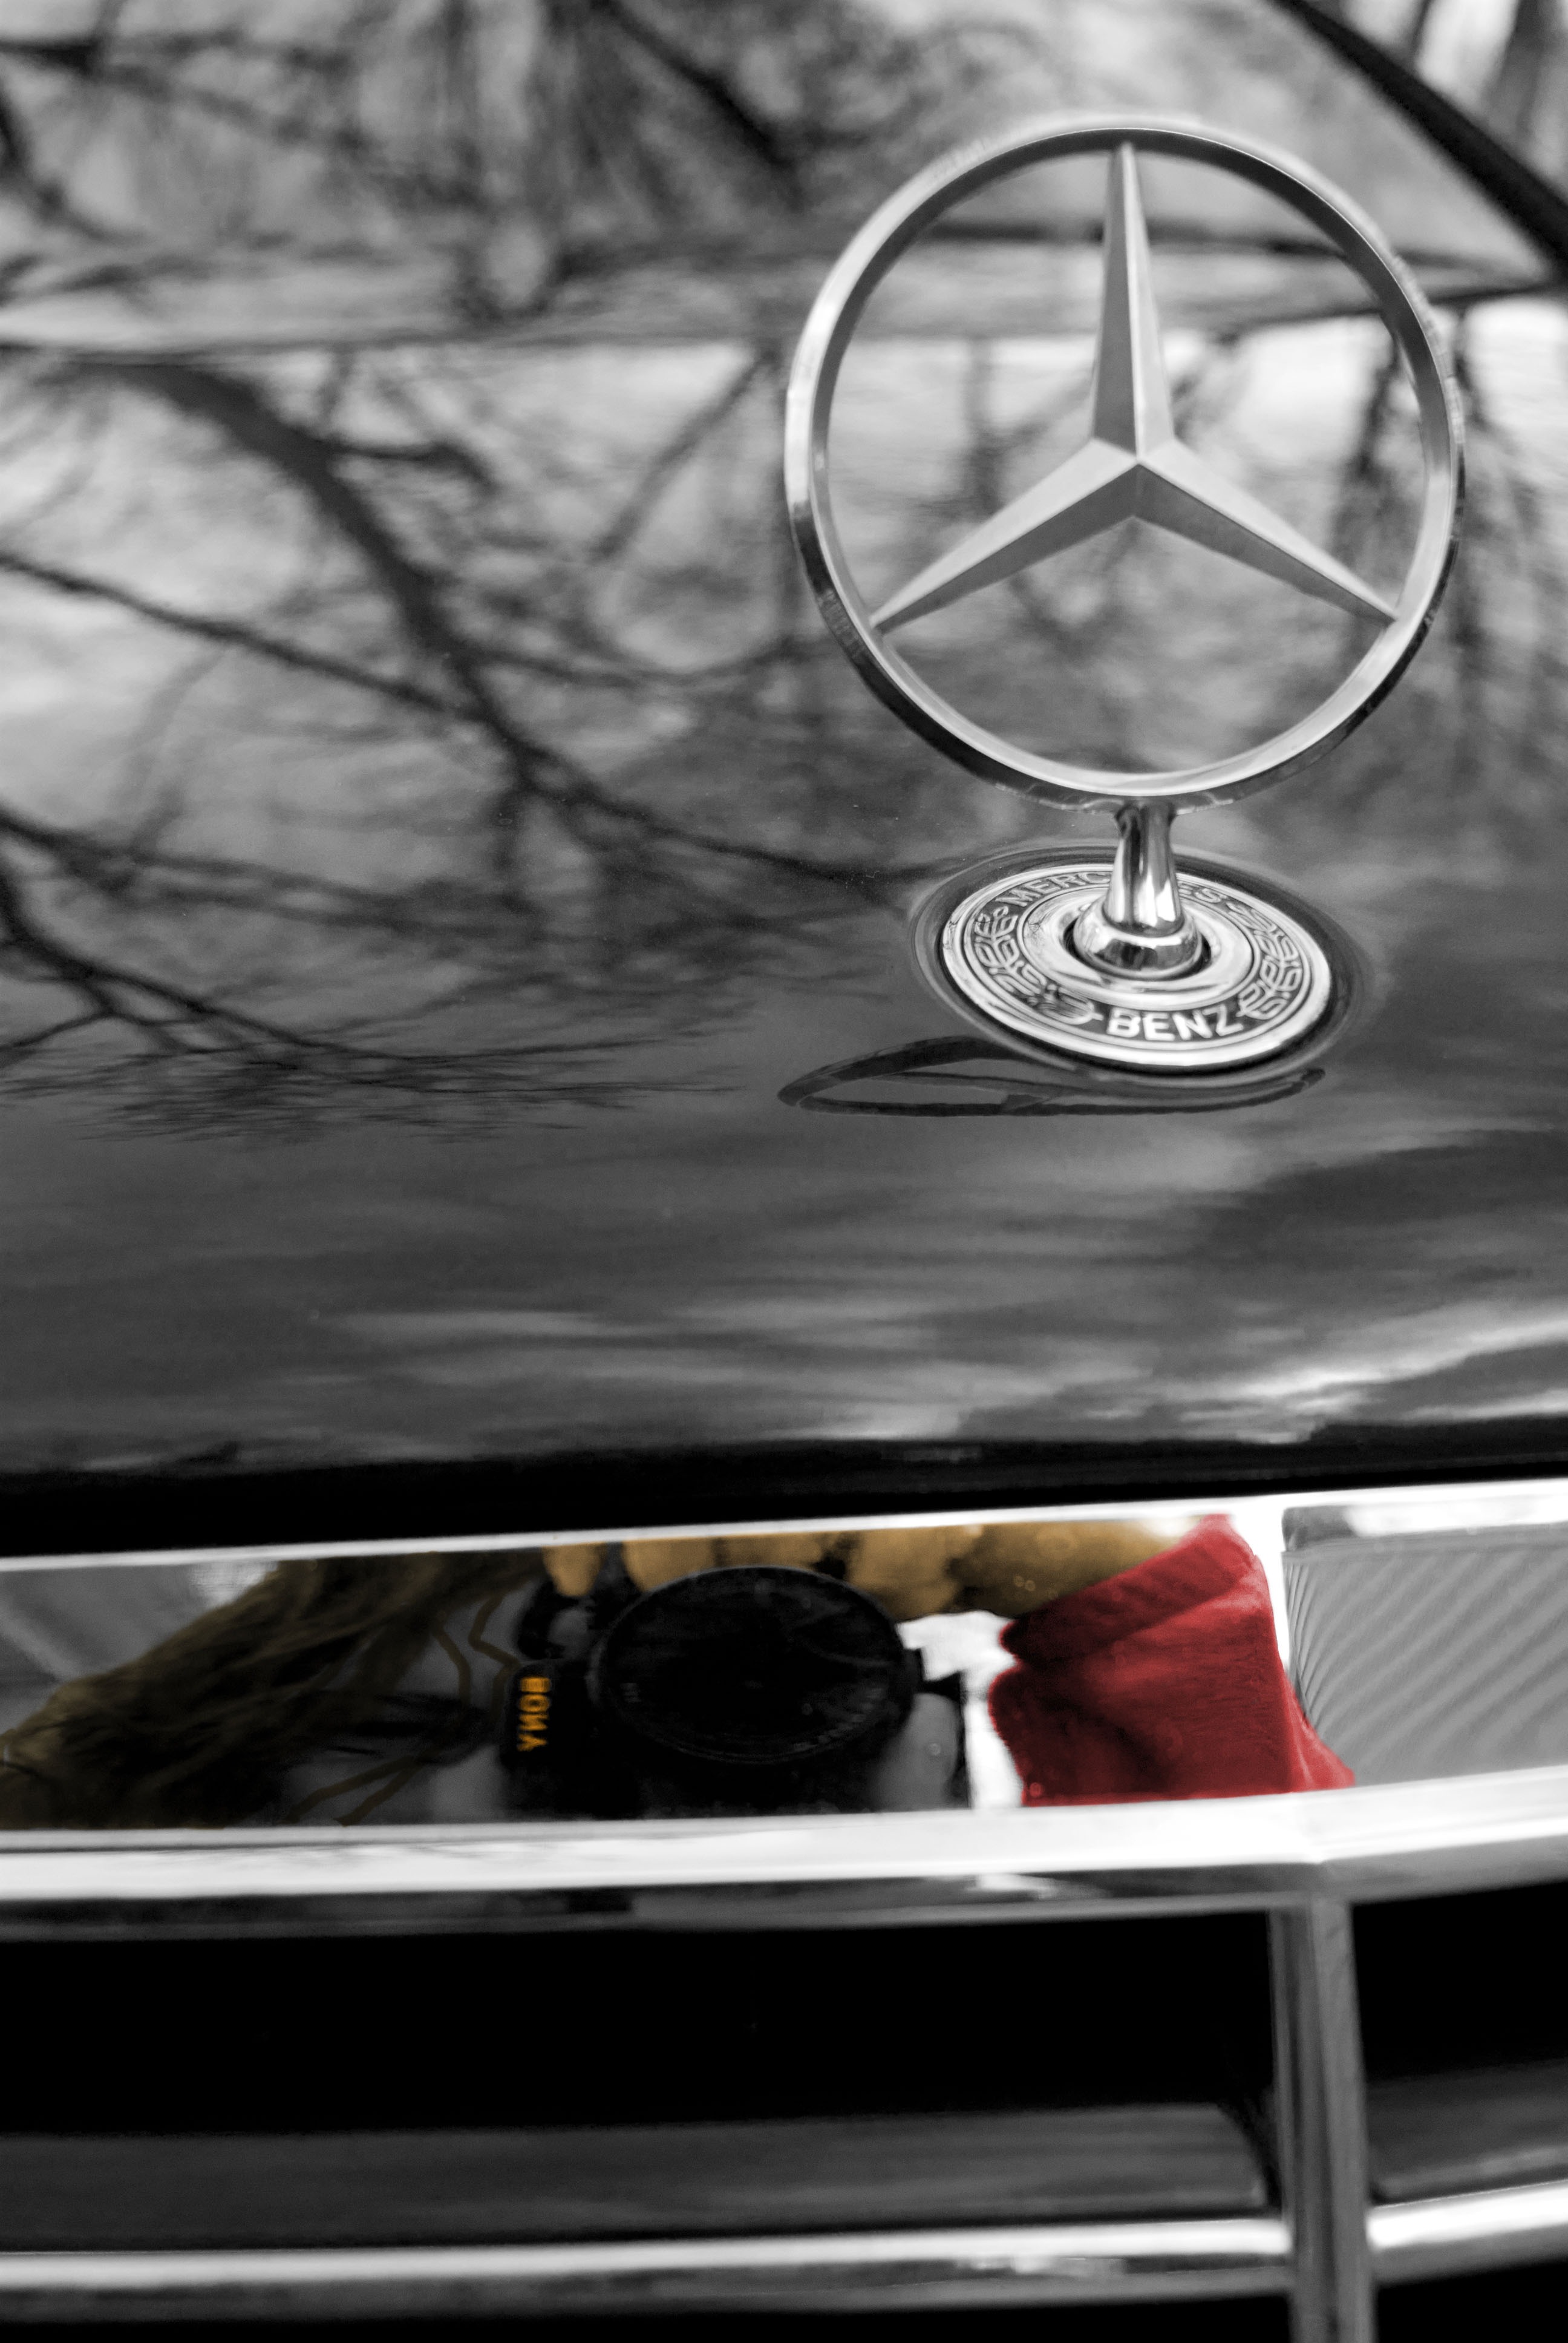
black and white, car, wheel, star, window, glass, vehicle, black, monochrome, brand, self portrait, daimler, benz, land vehicle, monochrome photography, automobile make, automotive exterior, automotive design, luxury vehicle, auto brand, make of car